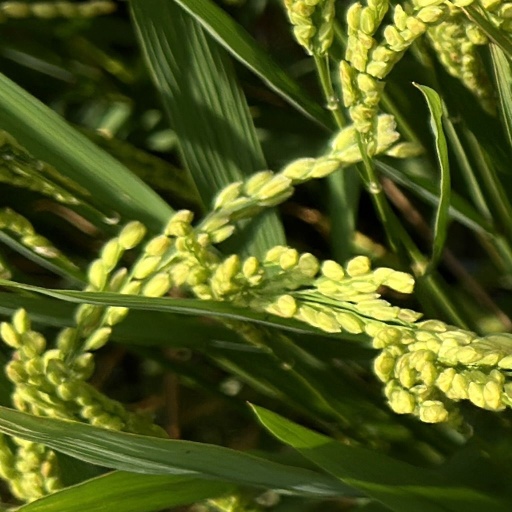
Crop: rice